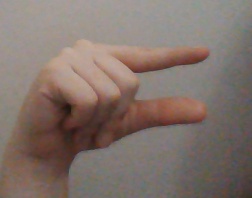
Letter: dal